Christian Barman

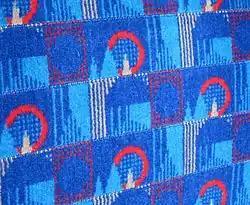
A Transport for London seat covering moquette in the 2011 "Barman" design, named after Barman, who in 1936 commissioned the first moquettes for the London Underground

In 2010, TfL commissioned the "Barman" moquette, designed by WallaceSewell (Emma Sewell and Harriet Wallace-Jones) and manufactured by Camira Fabrics. It was first used in 2011, on refurbished Central Line trains, and is now used on several deep level tube lines. The design incorporates the London Eye, the St Paul's dome, the Elizabeth Tower (Big Ben) and the two towers of Tower Bridge.